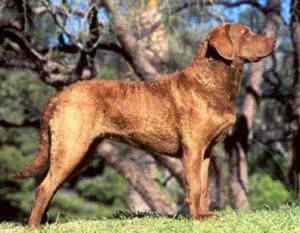
Chesapeake_Bay_retriever